Vingårdstræde

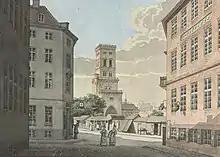
Nikolaj Plads viewed from Vingårdstræde in 1835, watercolour by Heinrich Gustav Ferdinand Holm

The street takes its name after Kong Hans' Vingård, a medieval stone house probably built by Eric of Pomerania in about 1450. King Hans had a vineyard at the site which in turn gave it its name. It is believed that its cellar was the first home of the Royal Mint in